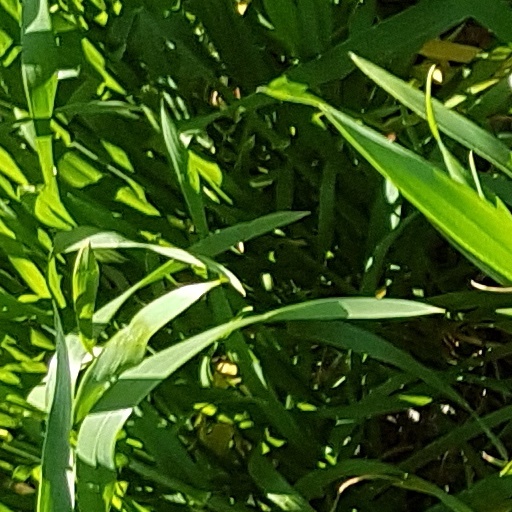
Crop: wheat